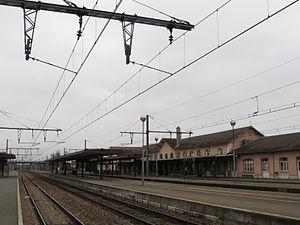
Gare de Montargis, Loiret, France